Ecclesia (ancient Greece)

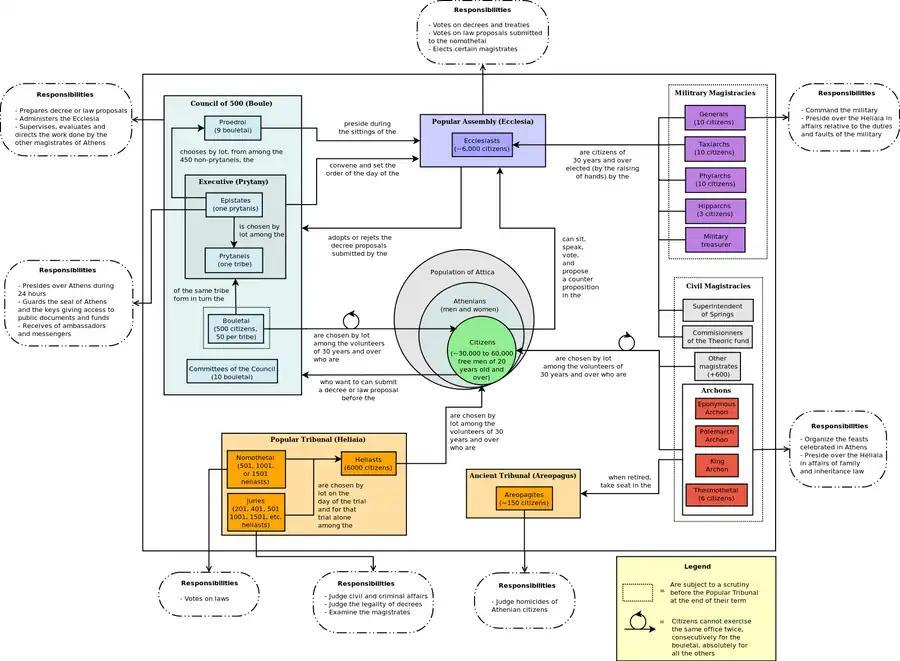
Constitution of the Athenians, 4th century BC. The ecclesia is represented by the small blue box in the top center of the image. This diagram is based on Aristotle's "Constitution of the Athenians".

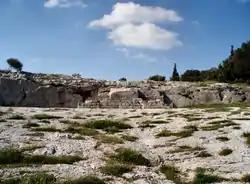
The ekklesia in Athens convened on a hill called the Pnyx

The ecclesia or ekklesia was the assembly of the citizens in city-states of ancient Greece.